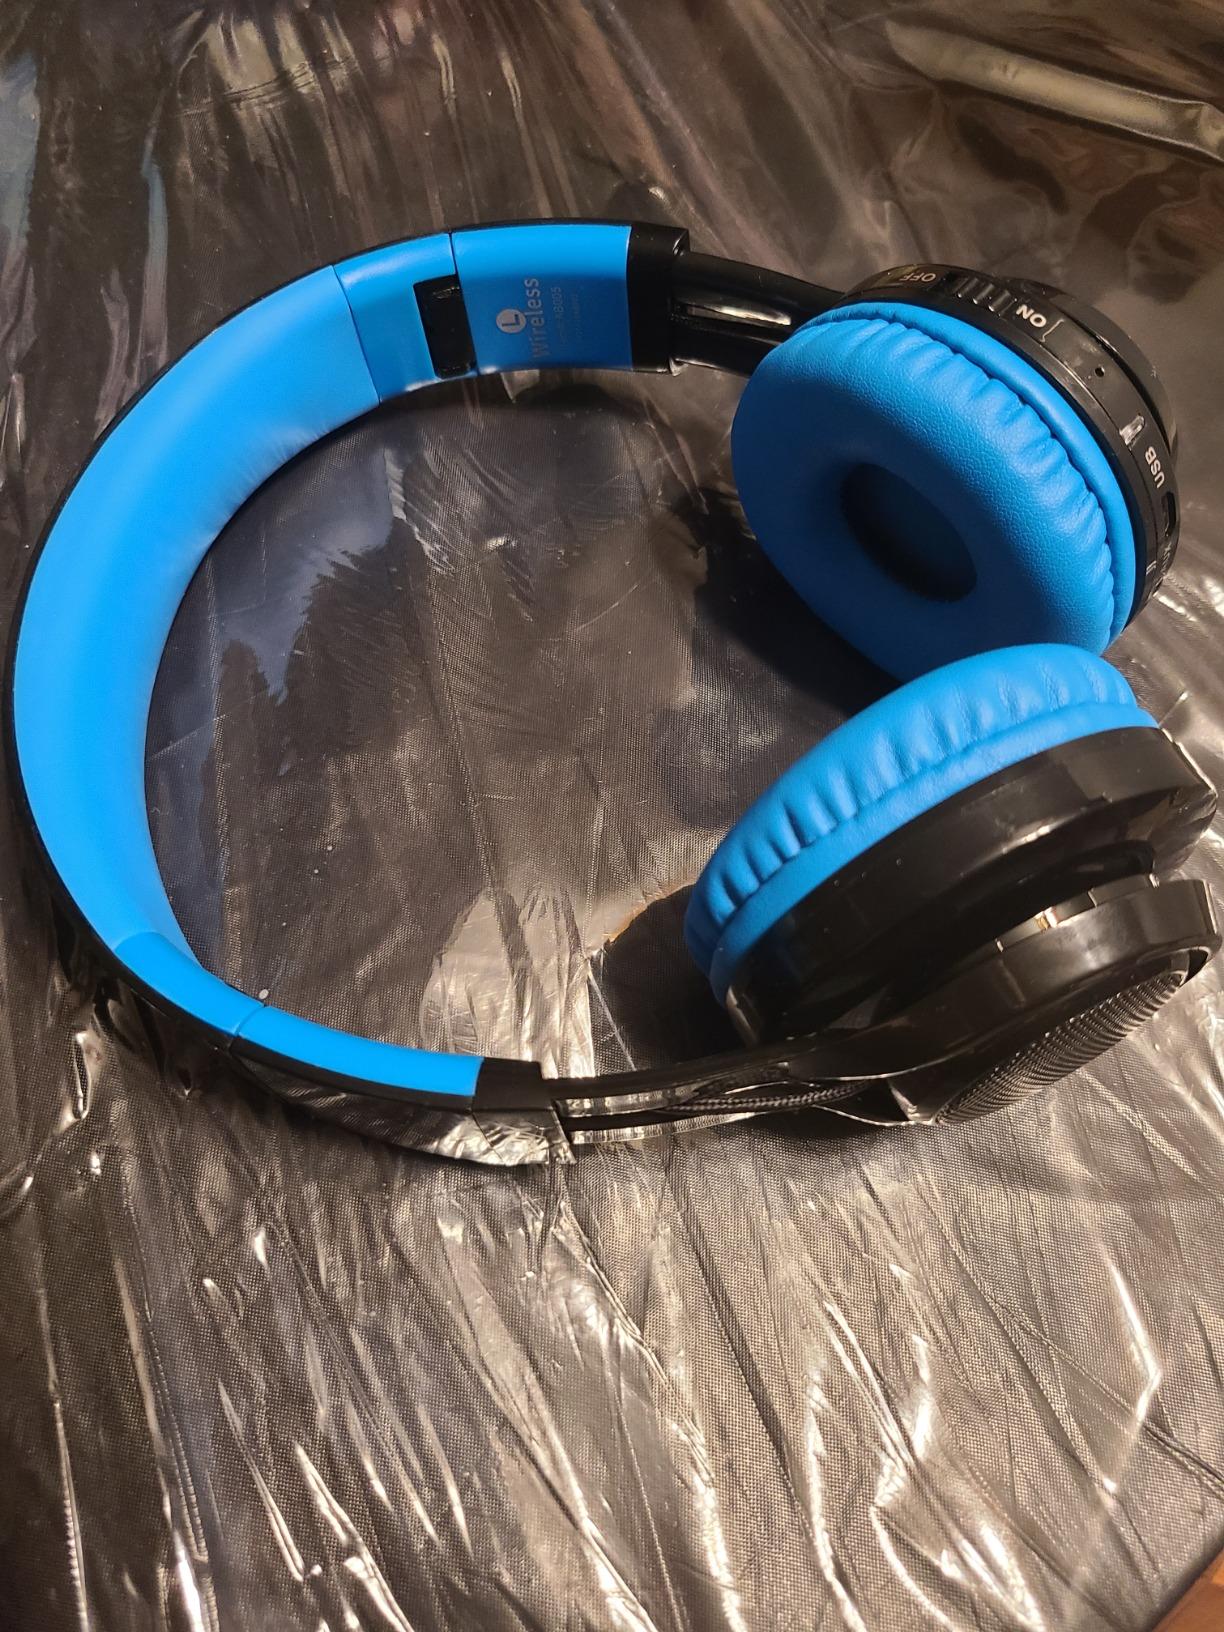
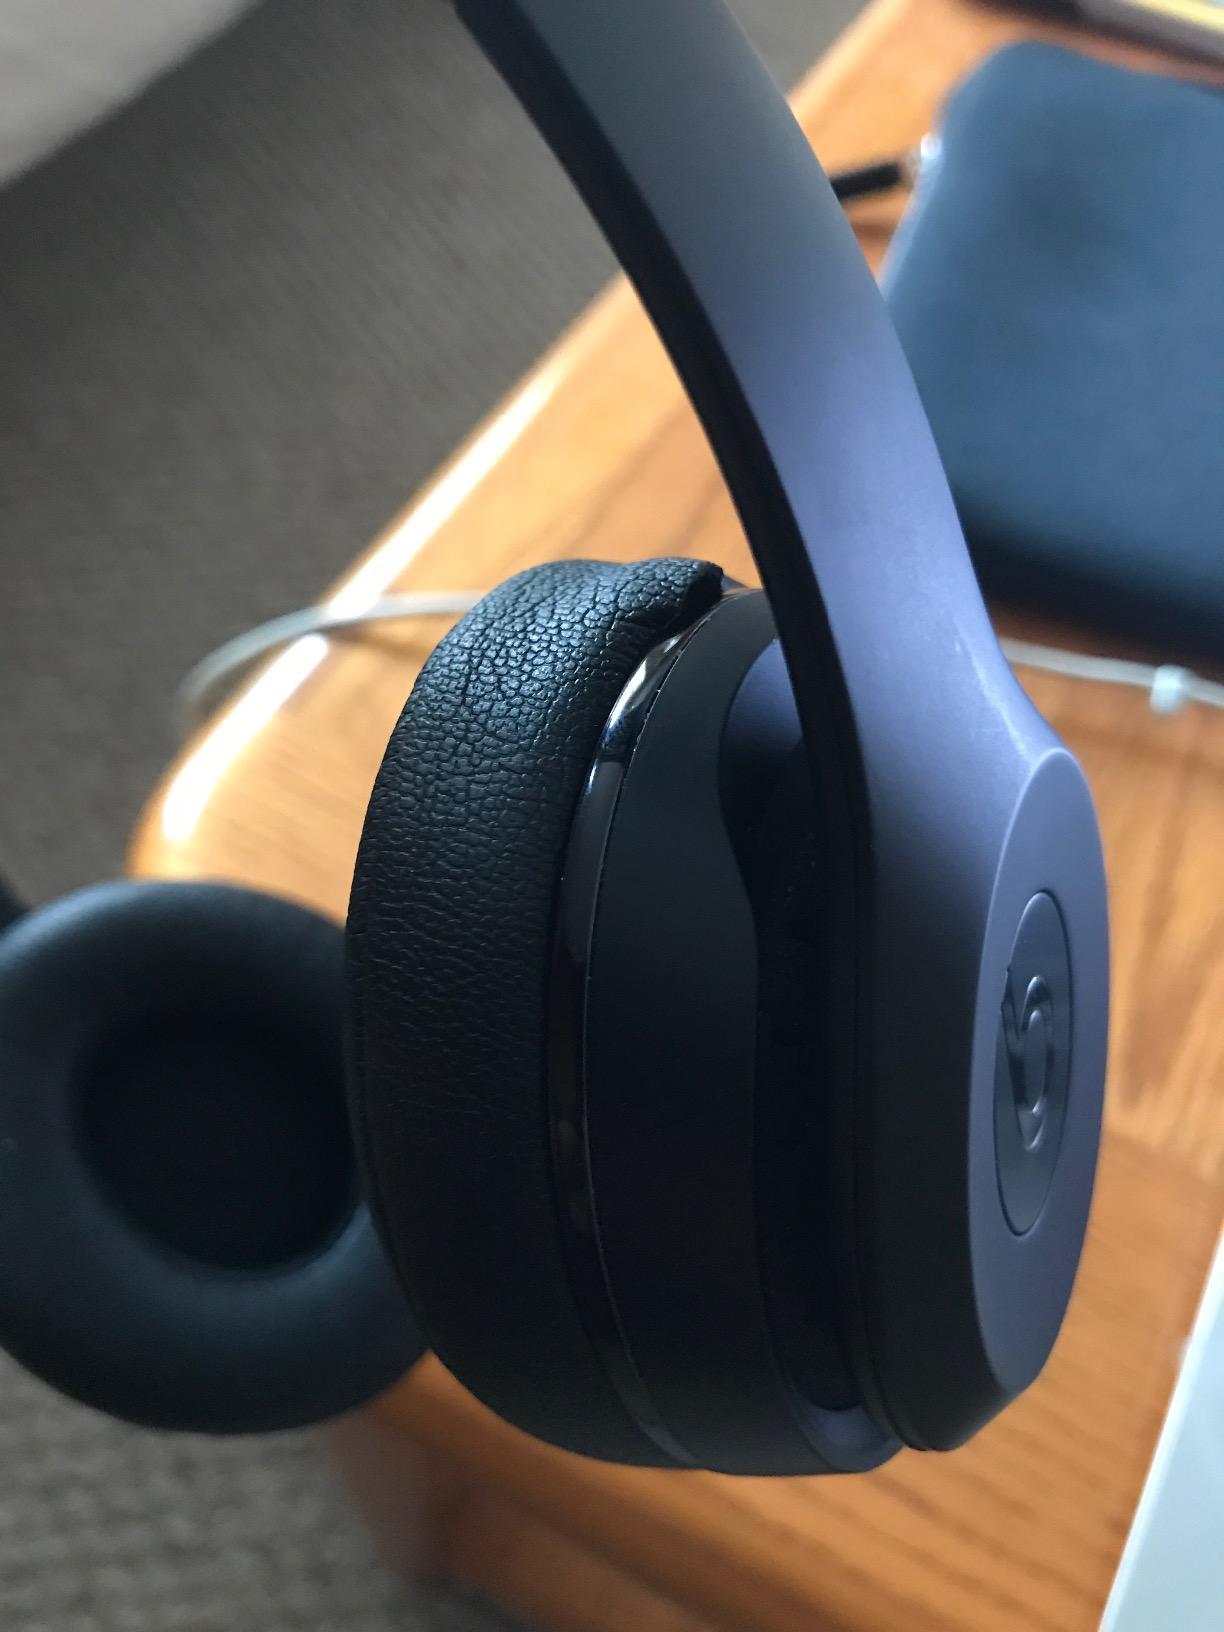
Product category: headphones
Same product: no